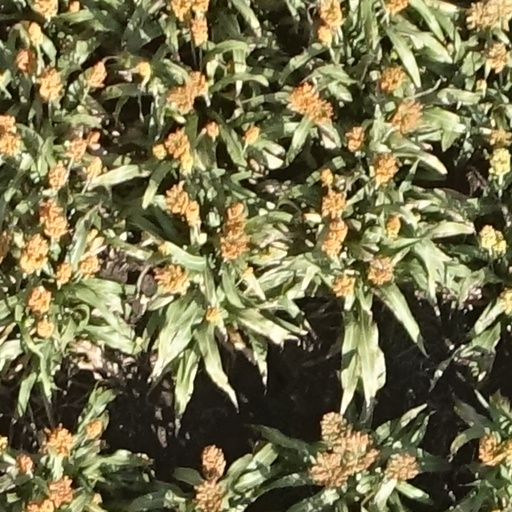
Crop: sorghum